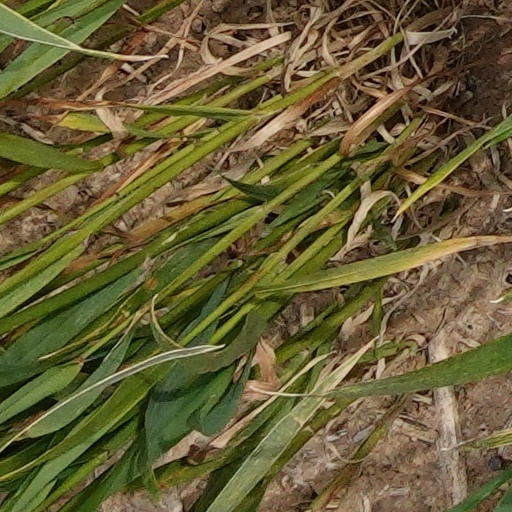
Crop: wheat